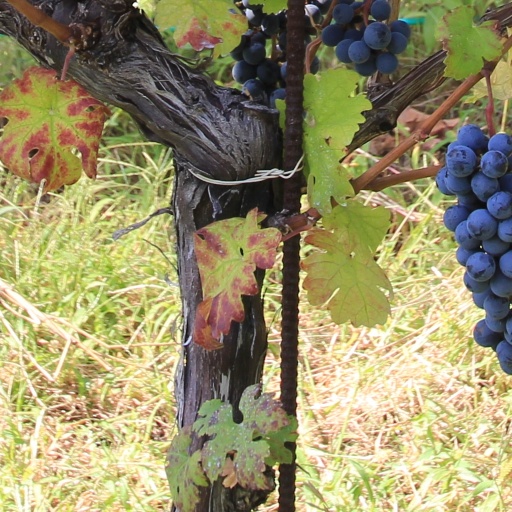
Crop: grape